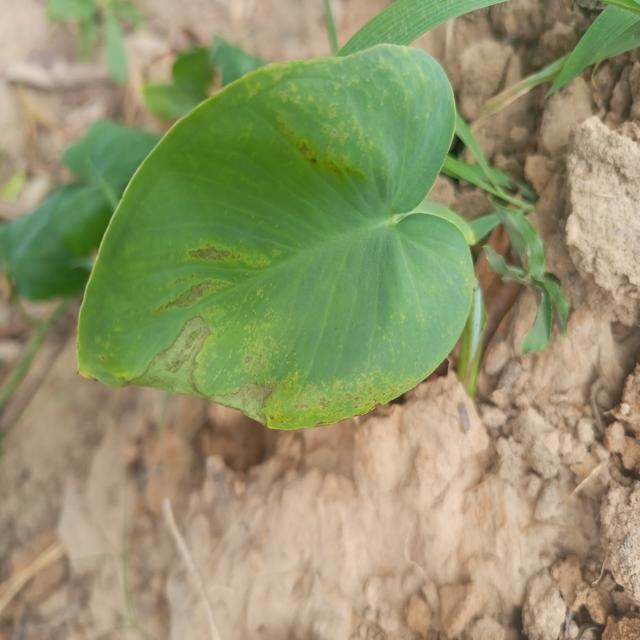
Label: Early_Blight